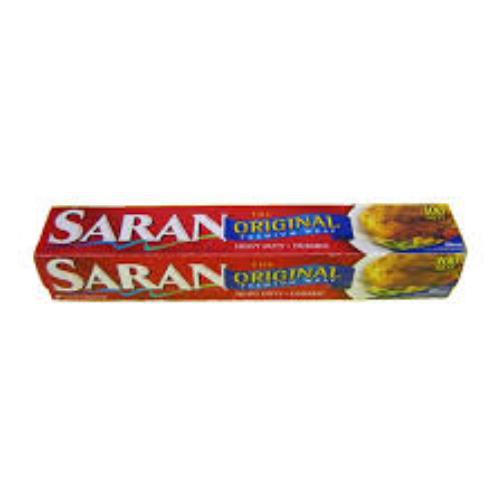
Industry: Necessities